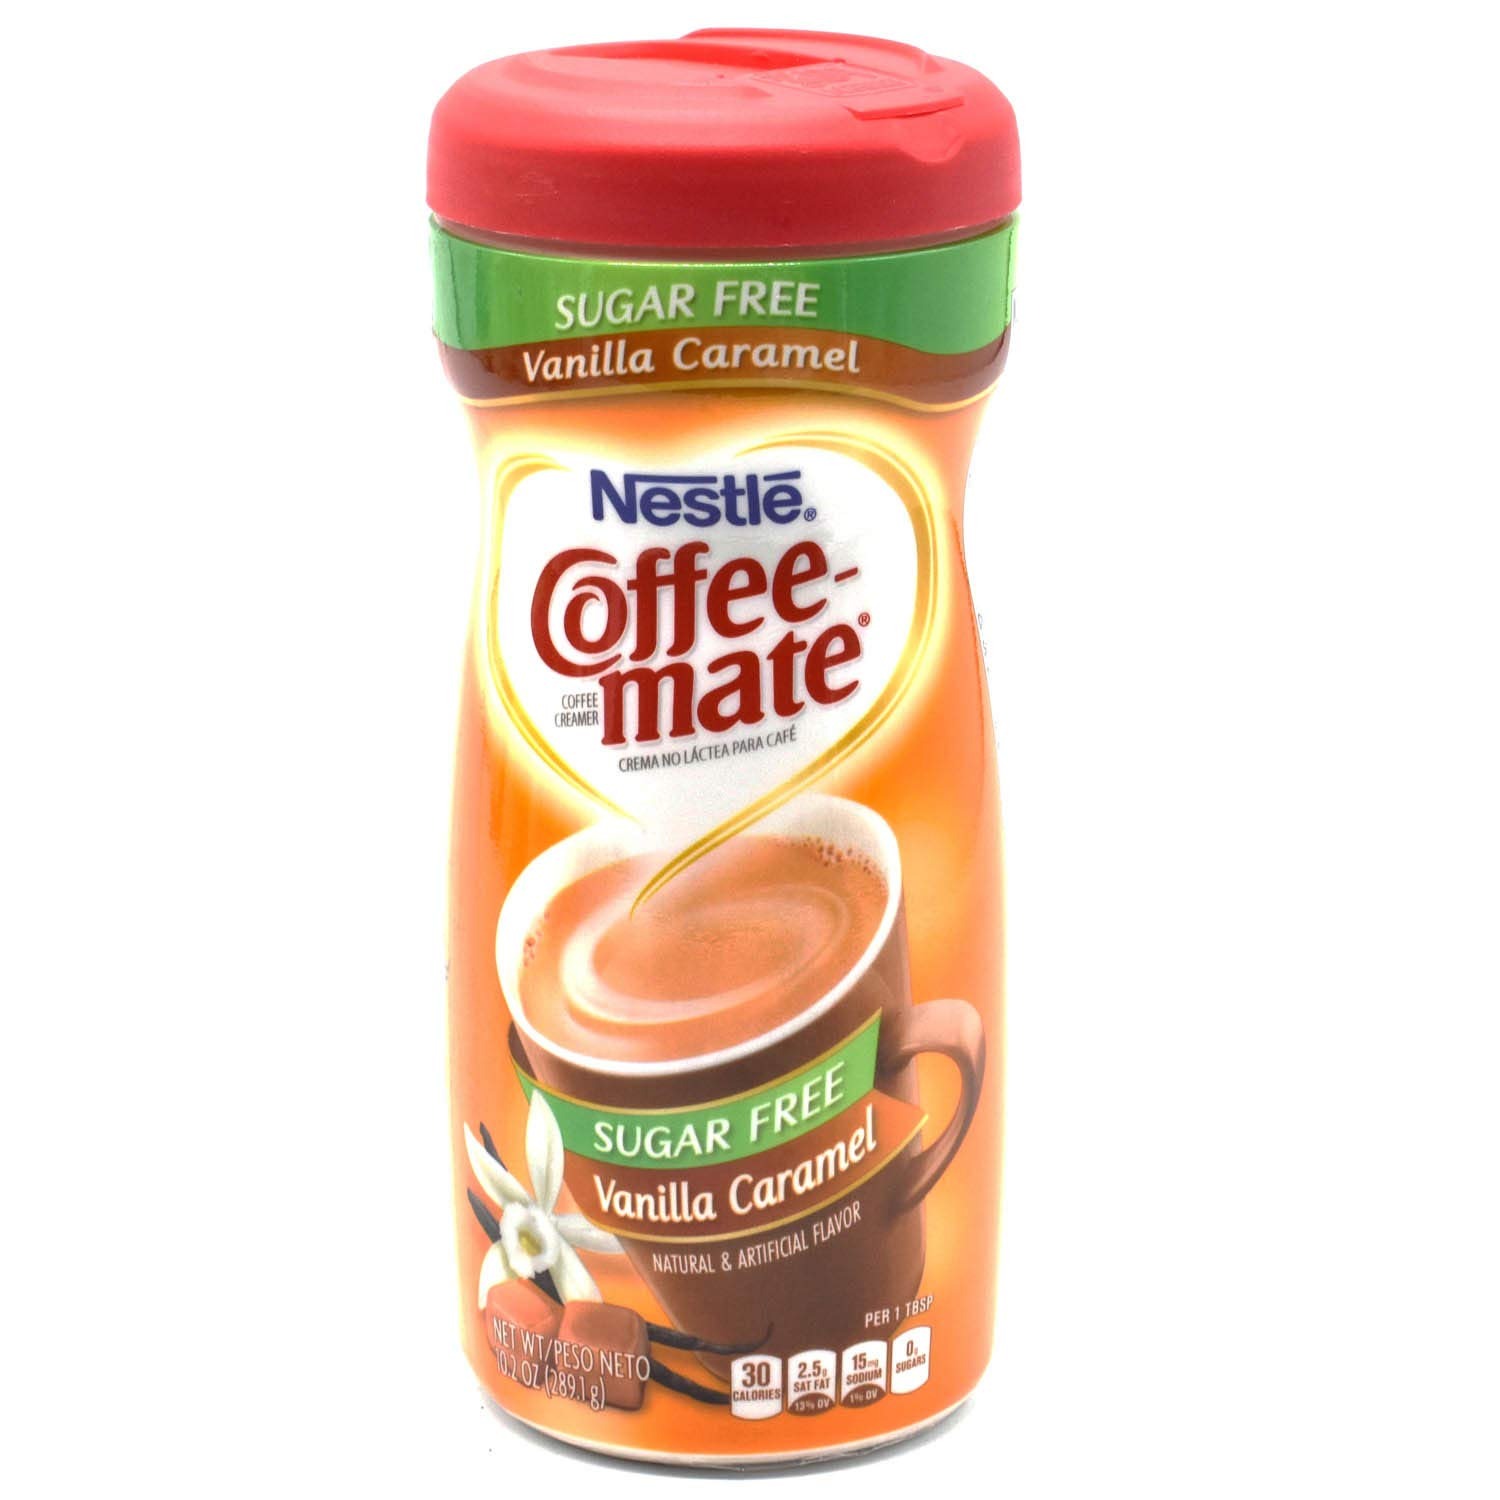
Item Name: Powder Coffee Creamer, Sugar Free, Vanilla Caramel, 10.2 oz (289.1 g), Coffee Mate
Bullet Point: Low Carb Sugar Free|Lactose Free Gluten Free
Product Description: Low Carb, Sugar Free Lactose Free, Gluten Free Nestle Sugar Free Coffee Mate Powder is a low carb, non-dairy coffee creamer that provides a deliciously creamy taste with a rich, smooth flavor. Nestle Sugar Free Coffee Mate Powder never requires refrigeration and makes it possible to take this delicious flavor with you, wherever your day takes you.
Value: 10.2
Unit: Ounce

Price: 4.98